Earth's shadow

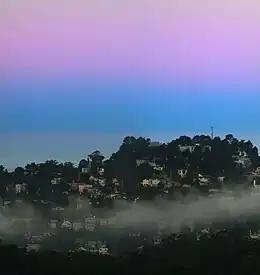
Earth's shadow (blue) and the Belt of Venus (pink) at dawn, seen above the Pacific Ocean (blue-grey), looking west from Twin Peaks, San Francisco

Earth's shadow (or Earth shadow) is the shadow that Earth itself casts through its atmosphere and into outer space, toward the antisolar point. During the twilight period (both early dusk and late dawn), the shadow's visible fringe – sometimes called the dark segment or twilight wedge – appears as a dark and diffuse band just above the horizon, most distinct when the sky is clear.